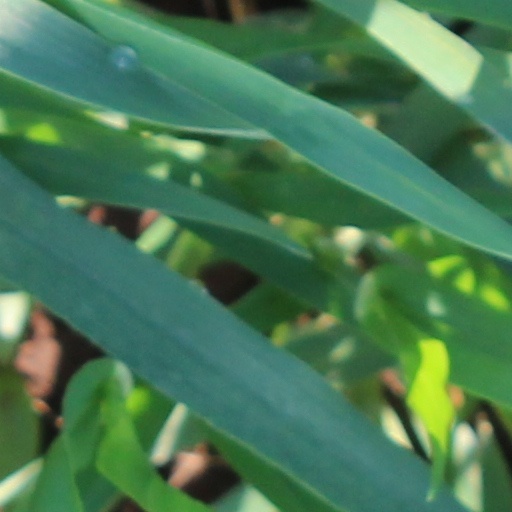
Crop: wheat